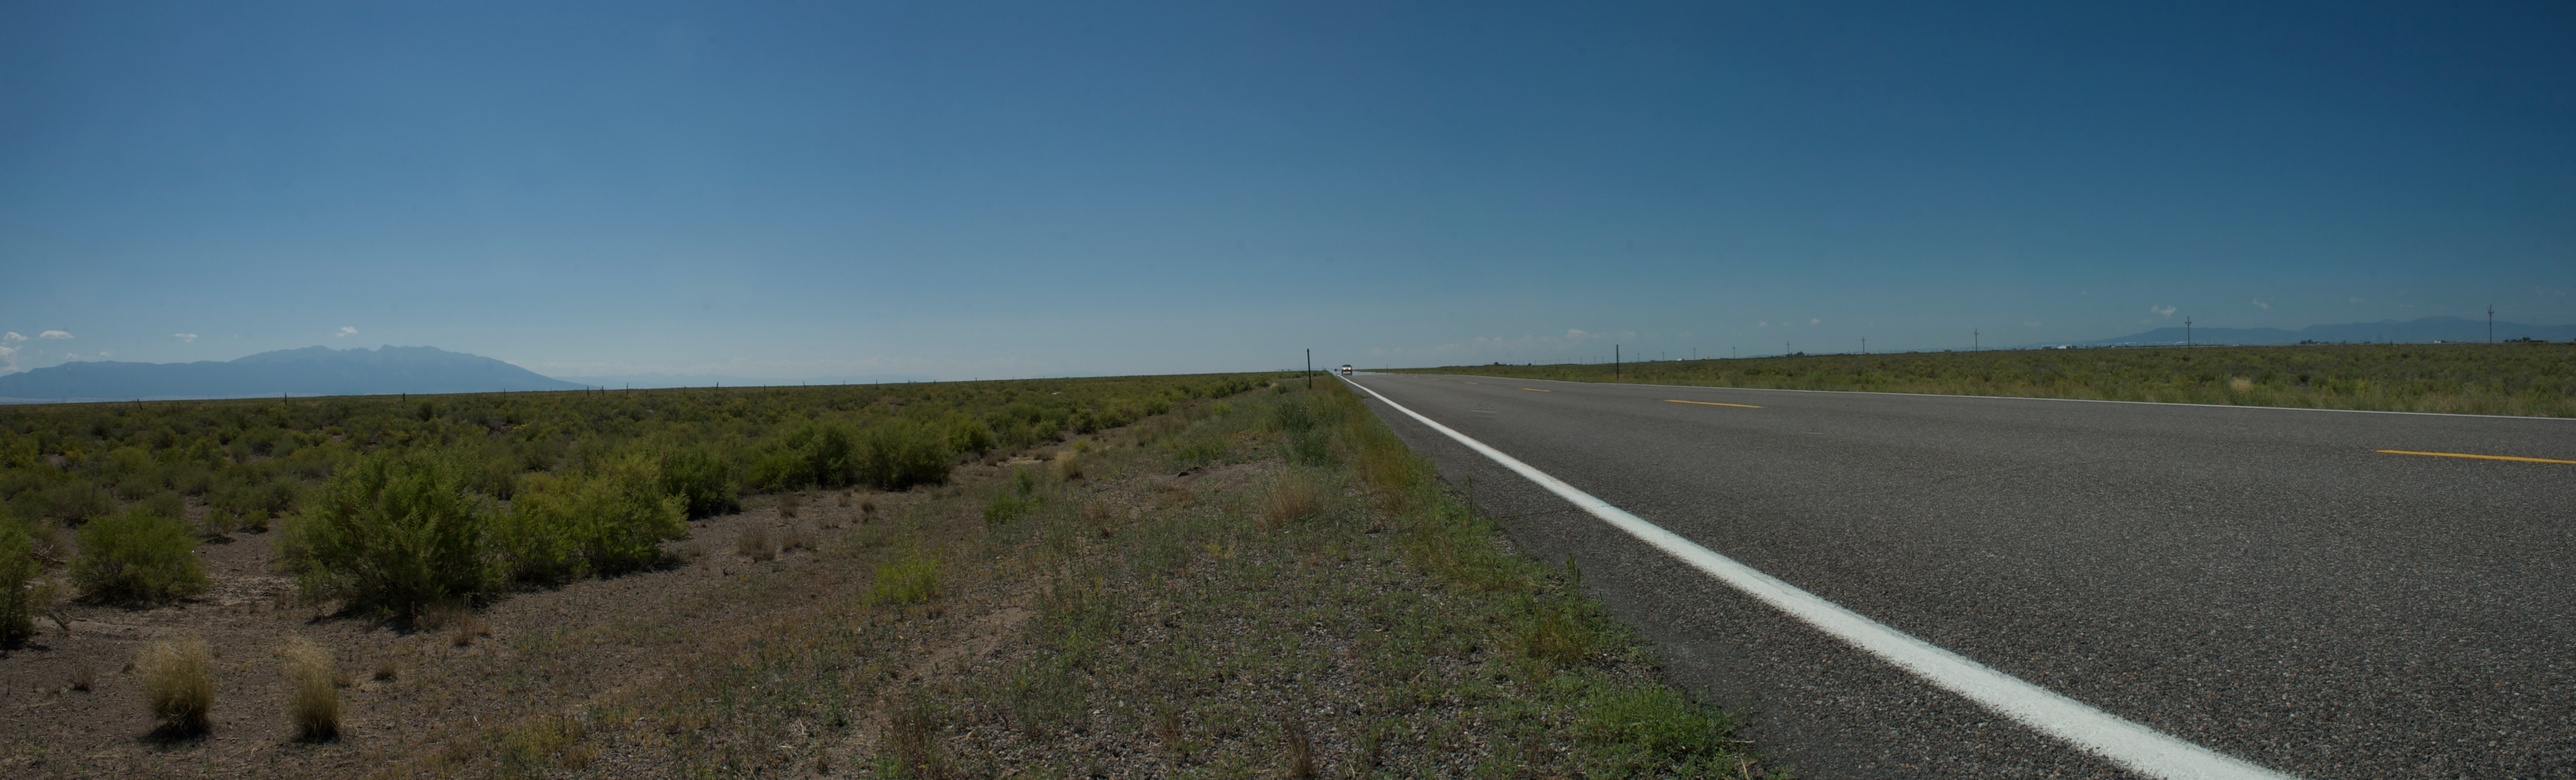
sand, road, prairie, highway, valley, asphalt, panorama, portrait, blue, rocky, dunes, de, san, colorado, mountains, grassland, infrastructure, self, epic, ecosystem, cristo, luis, sangre, land lot